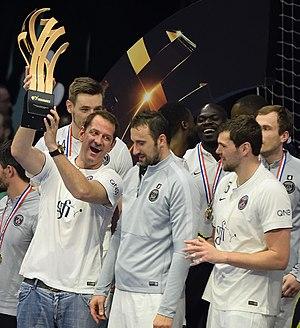
Mladen Bojinovic soulevant le trophée de la coupe de France de handball. A ses côtés Igor Vori (n°9), Jakov Gojun (n°15). Au stade Pierre de Coubertin à Paris 16e, le 26 avril 2015.
Mladen Bojinović, né le 17 janvier 1977 à Banja Luka en Yougoslavie aujourd'hui en Bosnie-Herzégovine, est un ancien joueur de handball serbe. Évoluant au poste d'arrière gauche ou de demi-centre, il mesure 2,02 mètres et pèse 102 kilos. Il est le joueur le plus titré du championnat de France avec onze championnats remportés entre 2003 et 2015 et un des meilleurs buteurs de l'histoire du championnat avec 1216 buts en 270 matchs.
La coupe de France de handball masculin 2014-2015 est la 32ᵉ édition de la compétition. Il s'agit d'une épreuve à élimination directe mettant aux prises des clubs de handball amateur et professionnel affiliés à la Fédération française de handball. Depuis 2010, les finales se déroulent dans la même journée au palais omnisports de Paris-Bercy, mais celui-ci étant en travaux jusqu'en octobre 2015, elles se sont jouées au Stade Pierre-de-Coubertin dans le 16ᵉ arrondissement de Paris.